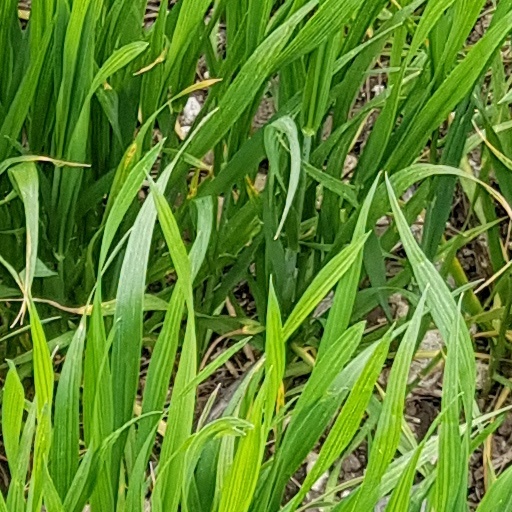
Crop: wheat